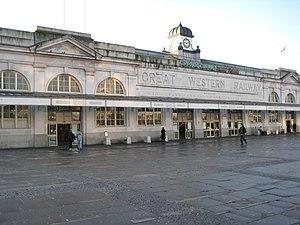
La gare de Cardiff Central est une gare ferroviaire du Royaume-Uni, située sur le territoire de la ville de Cardiff, au Pays de Galles.